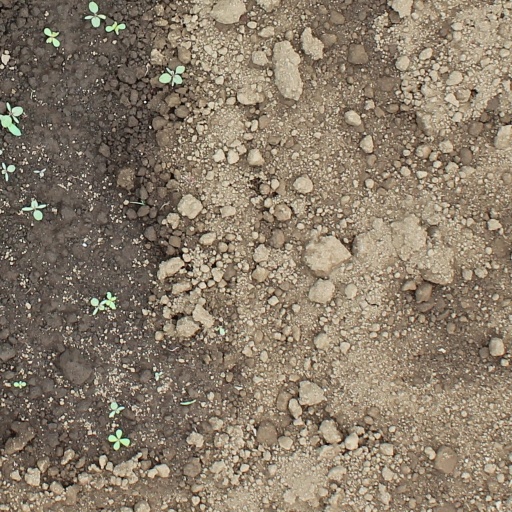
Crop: soybean